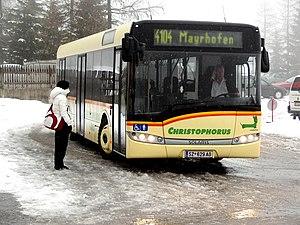
Solaris Bus & Coach est une entreprise polonaise de construction d'autobus, trolleybus, autocars de tourisme et tramways. Ses ateliers se trouvent près de Poznań à Środa Wielkopolska et à Bolechowo. Depuis 2018, Solaris est propriété du constructeur ferroviaire espagnol CAF.